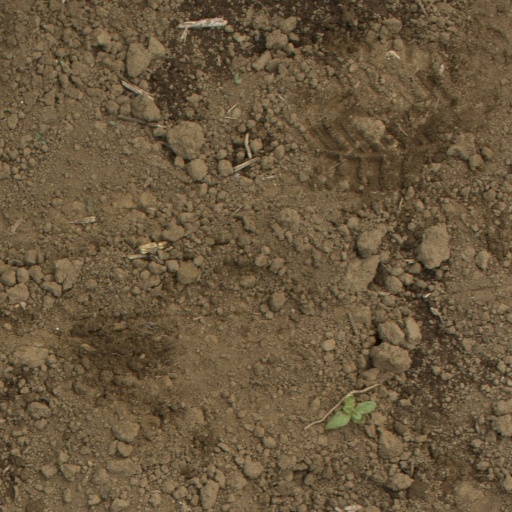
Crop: Jerusalem artichoke